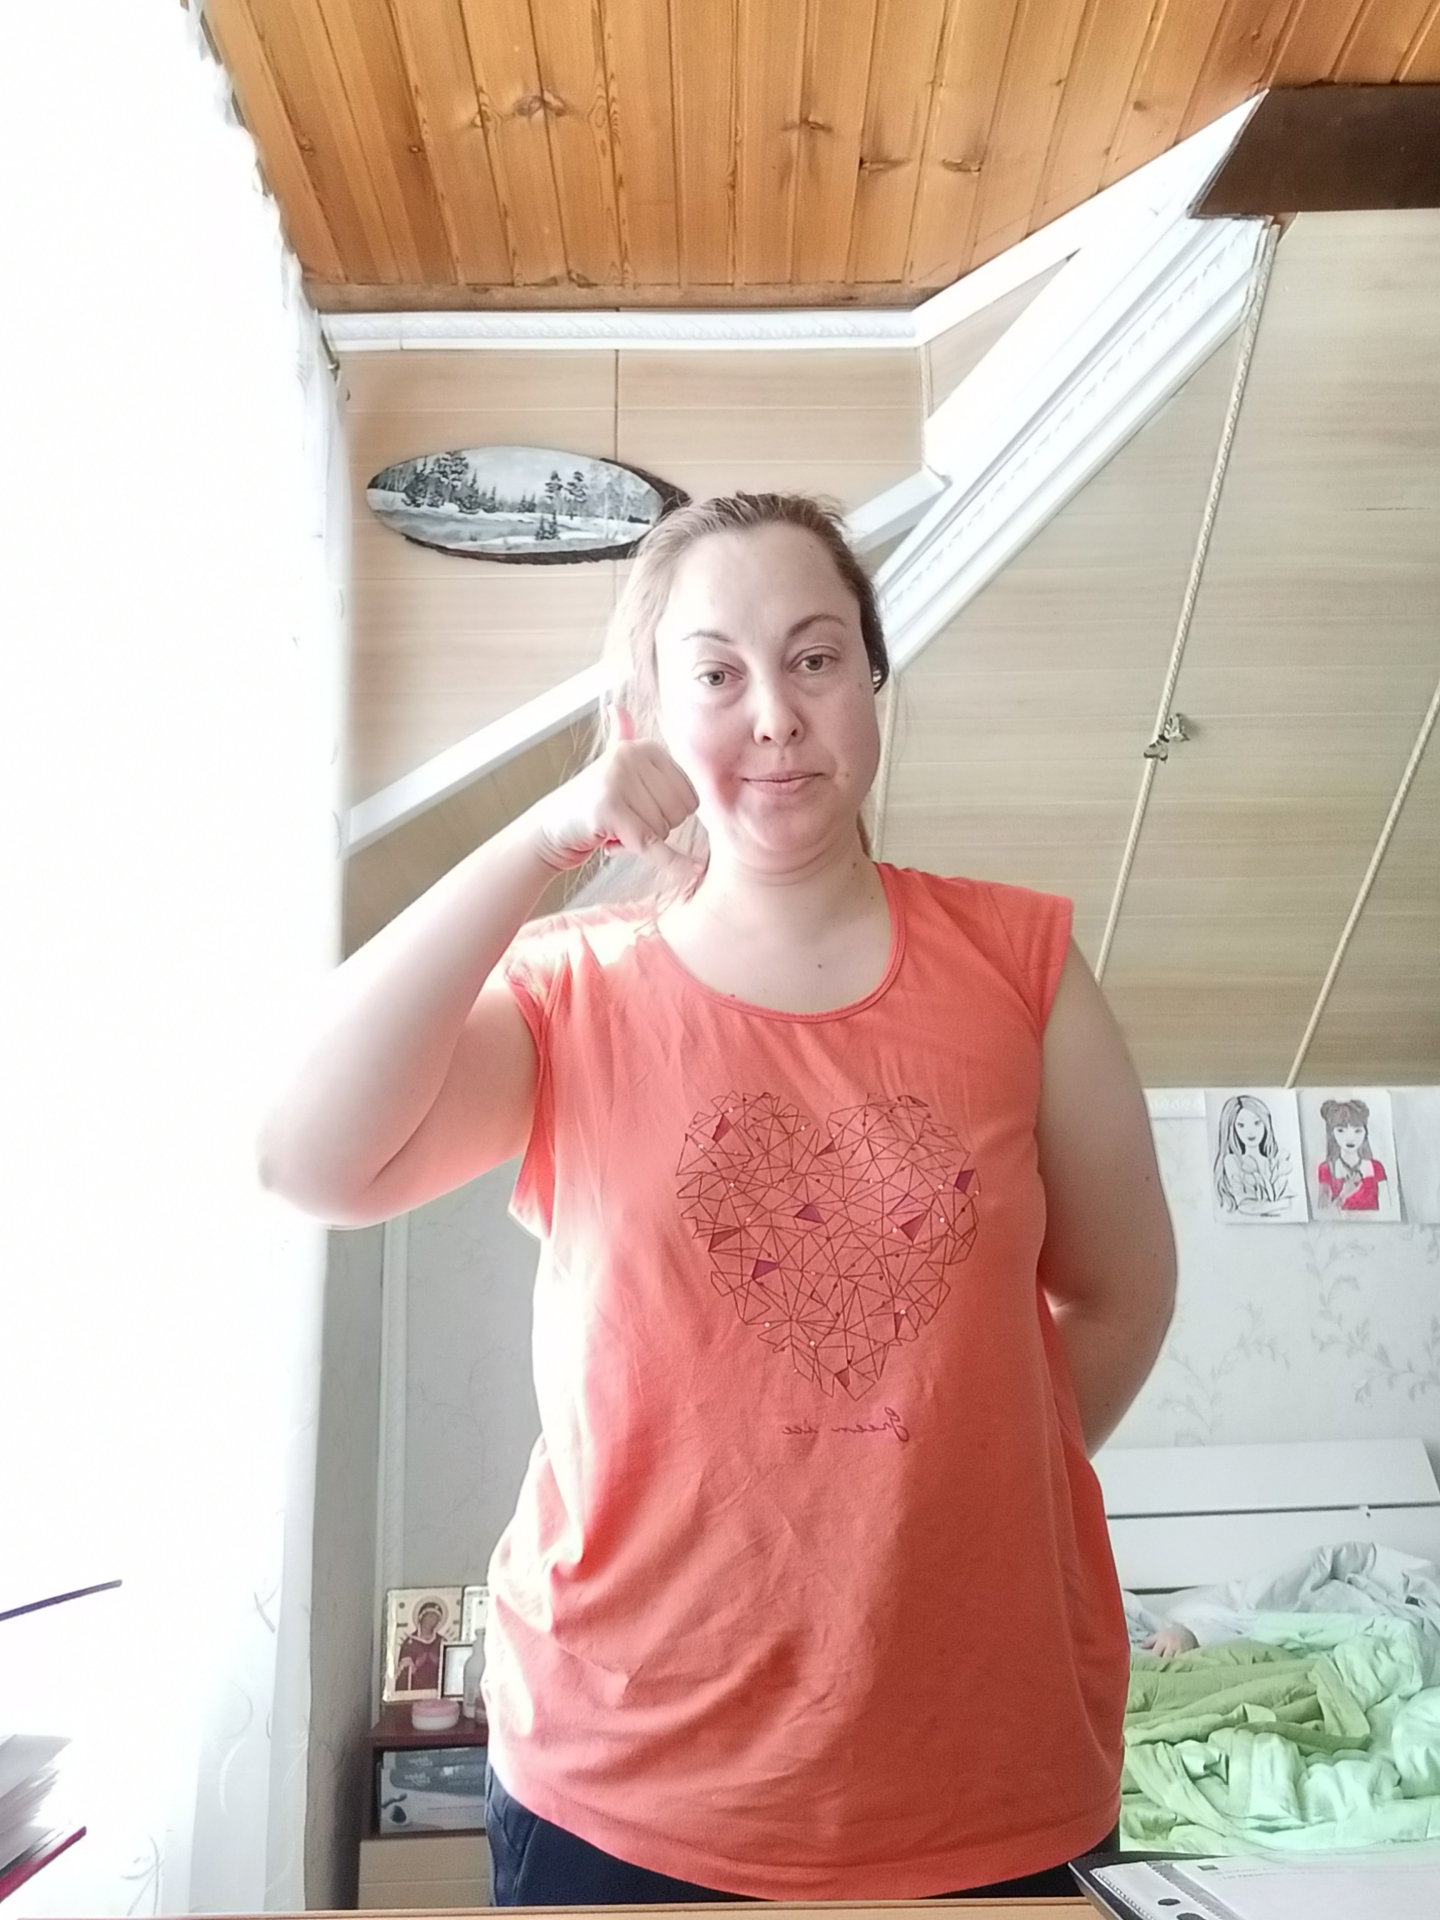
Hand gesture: call